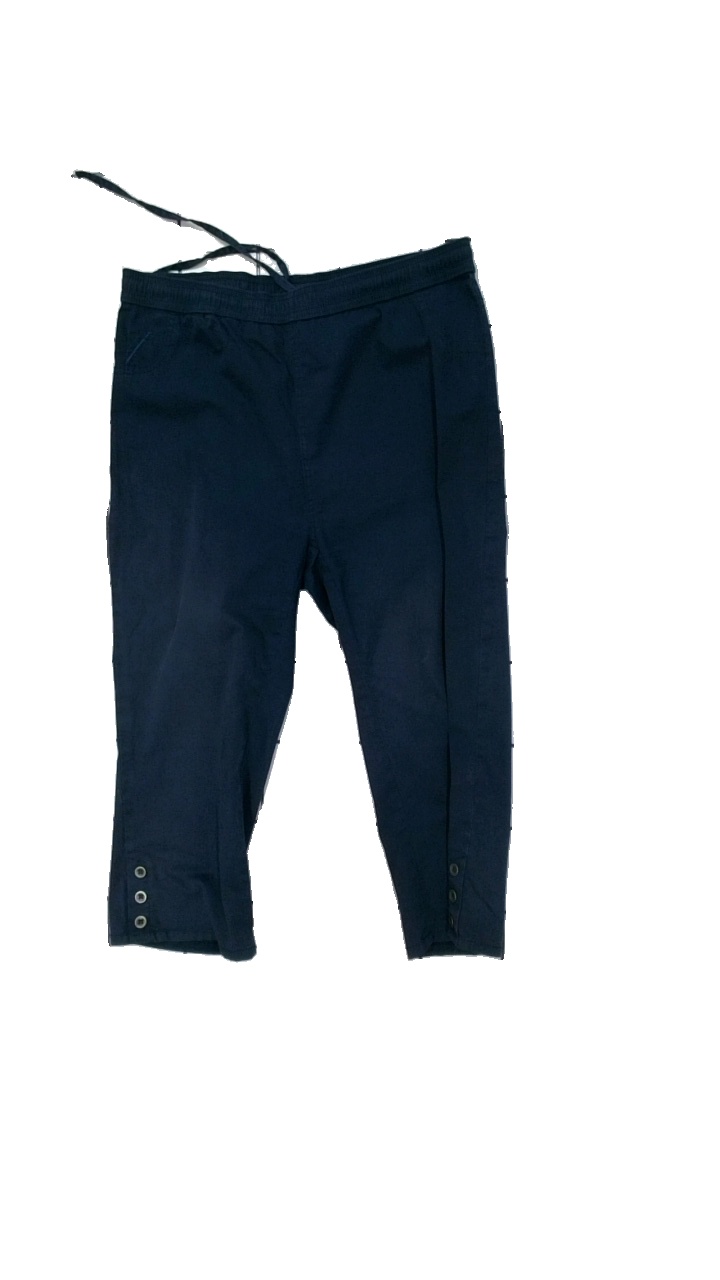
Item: Trousers (Ladies)
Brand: Jacett
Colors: Blue
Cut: Regular, Cropped
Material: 100% cott
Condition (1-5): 3
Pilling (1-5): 4
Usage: Export
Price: <50